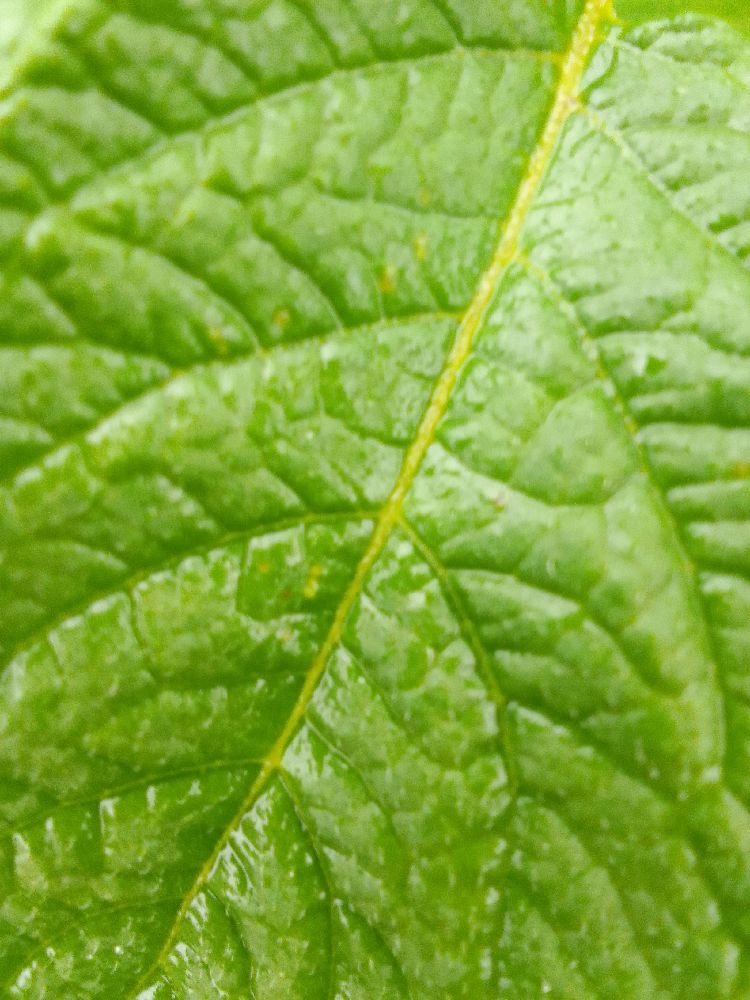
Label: Healthy